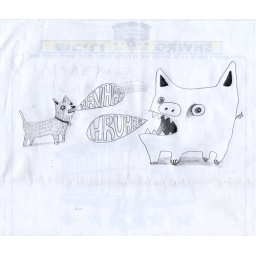
Now you know how to speak dog and pig in hebrew and russian